Kōhoku-ku, Yokohama

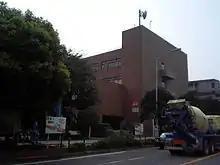
Kōhoku Ward Office

Kōhoku Ward is located in eastern Kanagawa Prefecture, and on the northeastern borders of the city of Yokohama.